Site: brandenburg
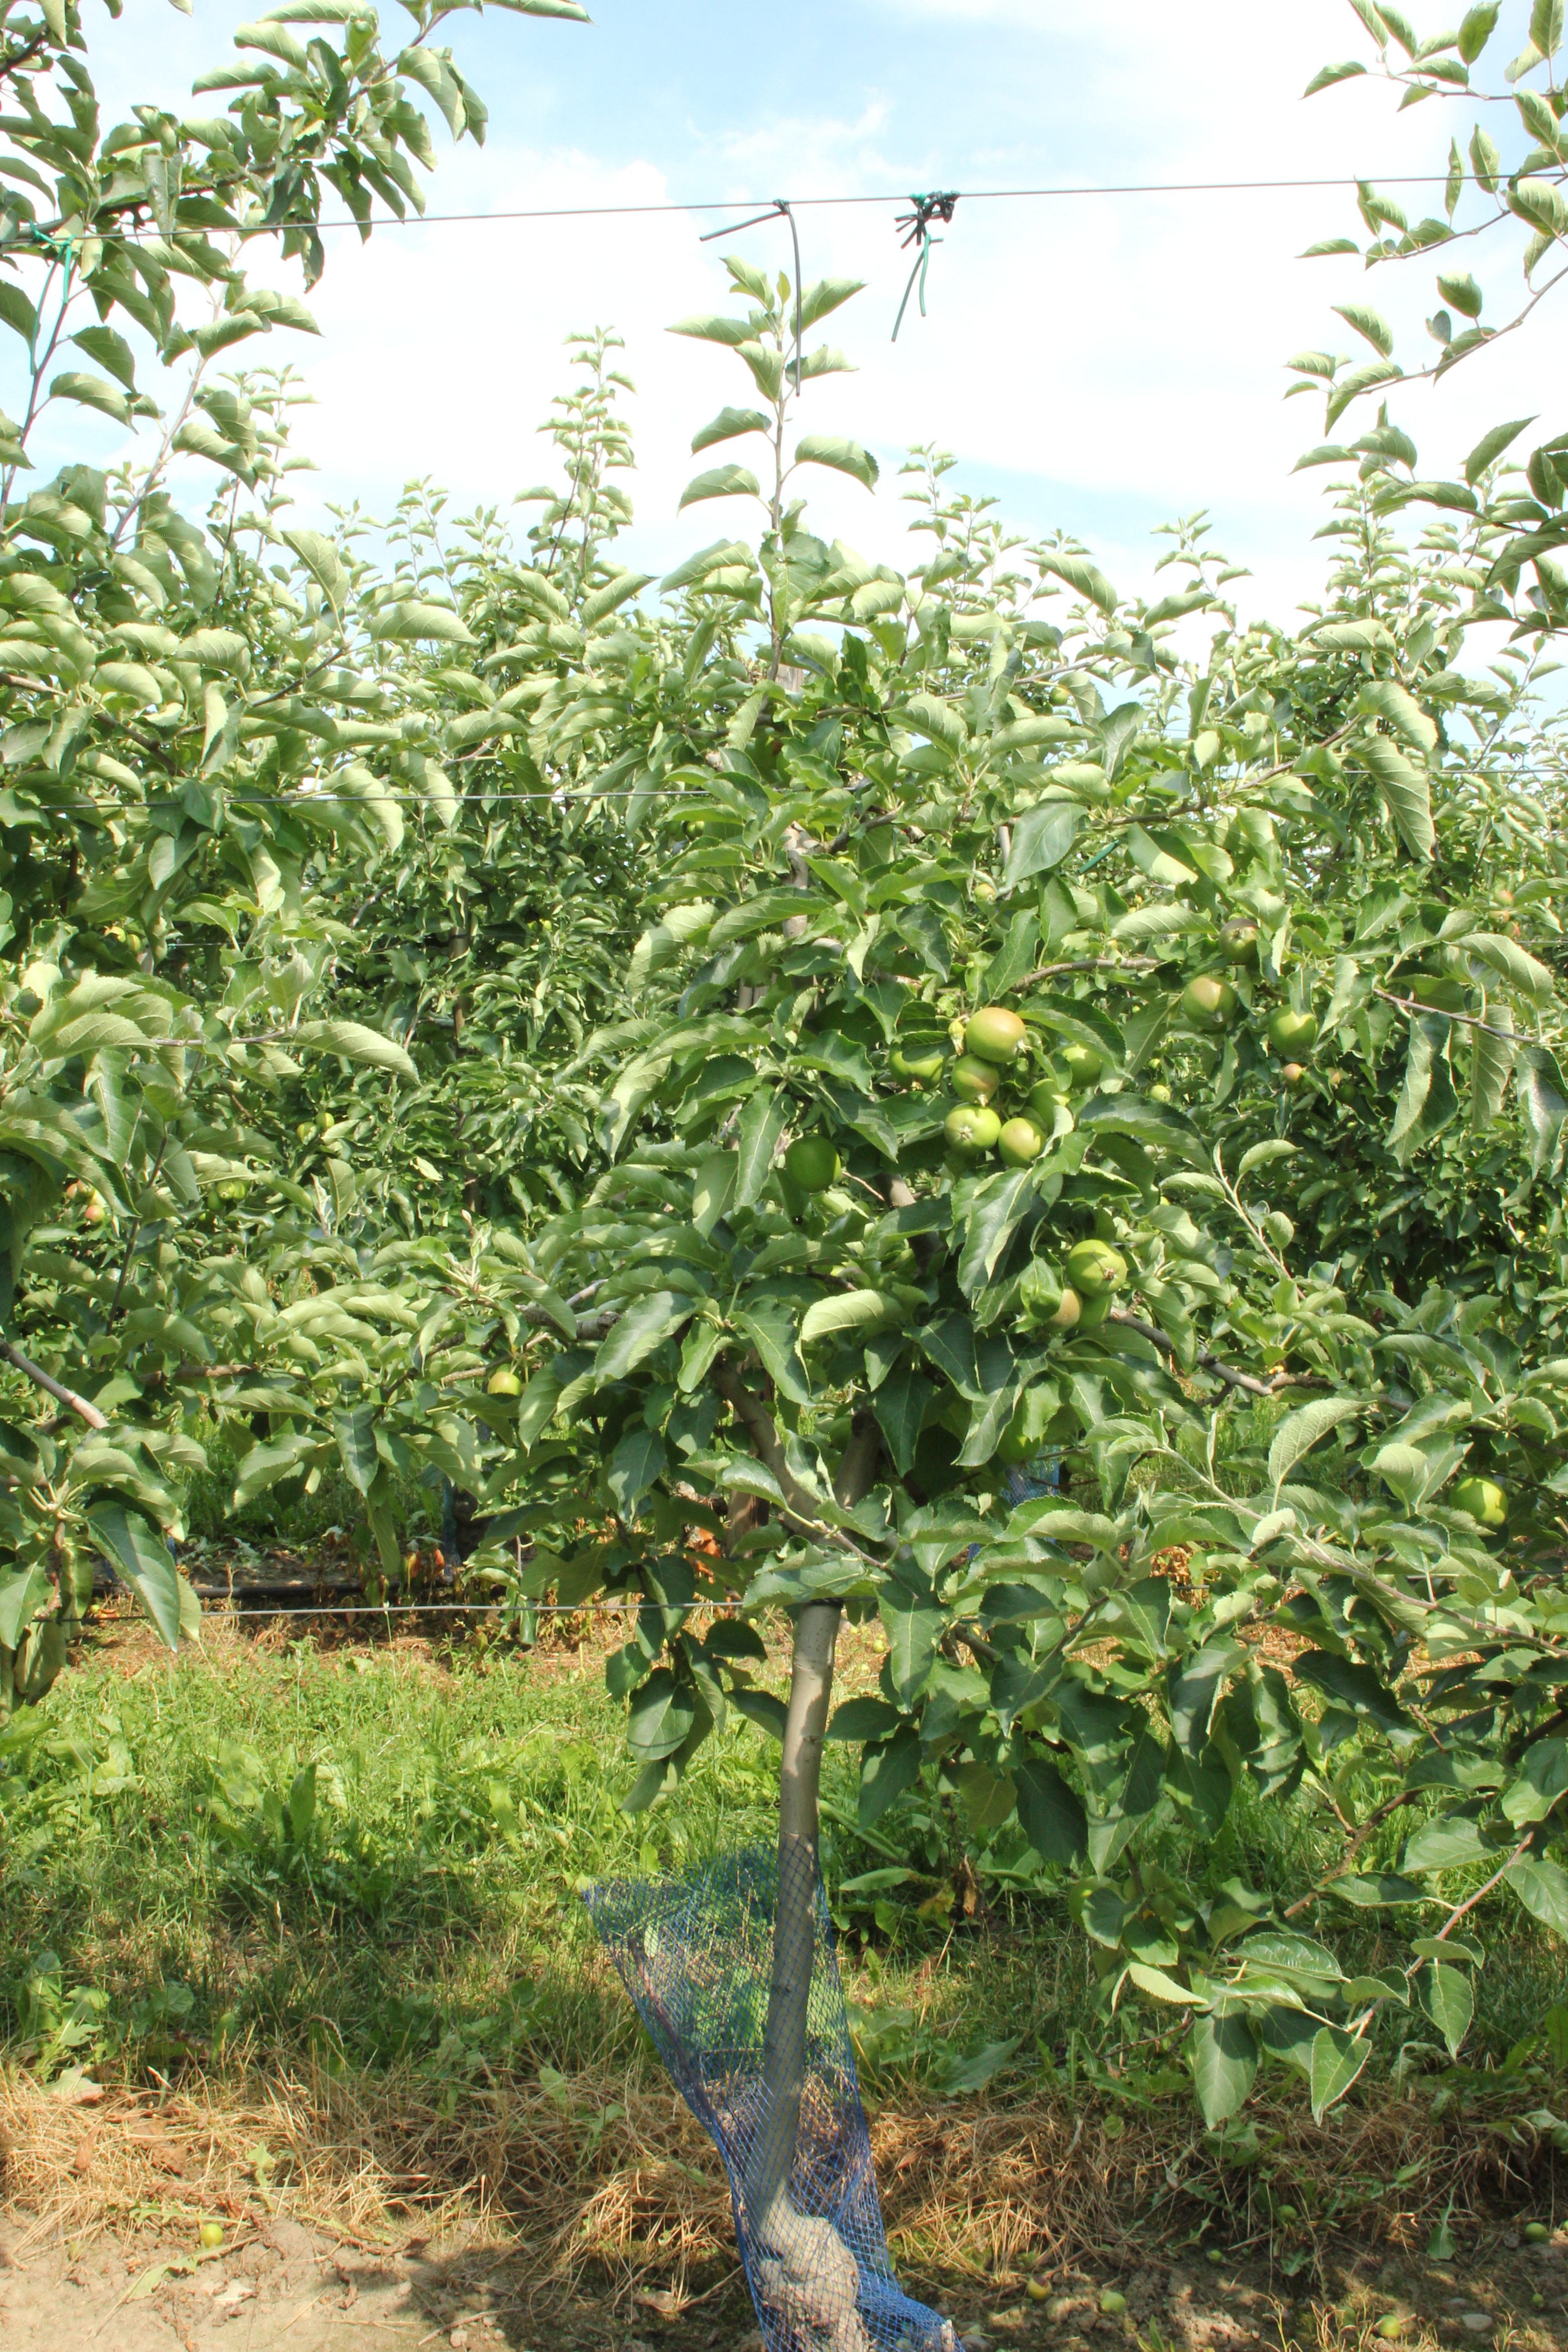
Growth stage (BBCH 74): Development of fruit